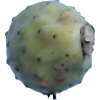
Label: cactus_fruit_green